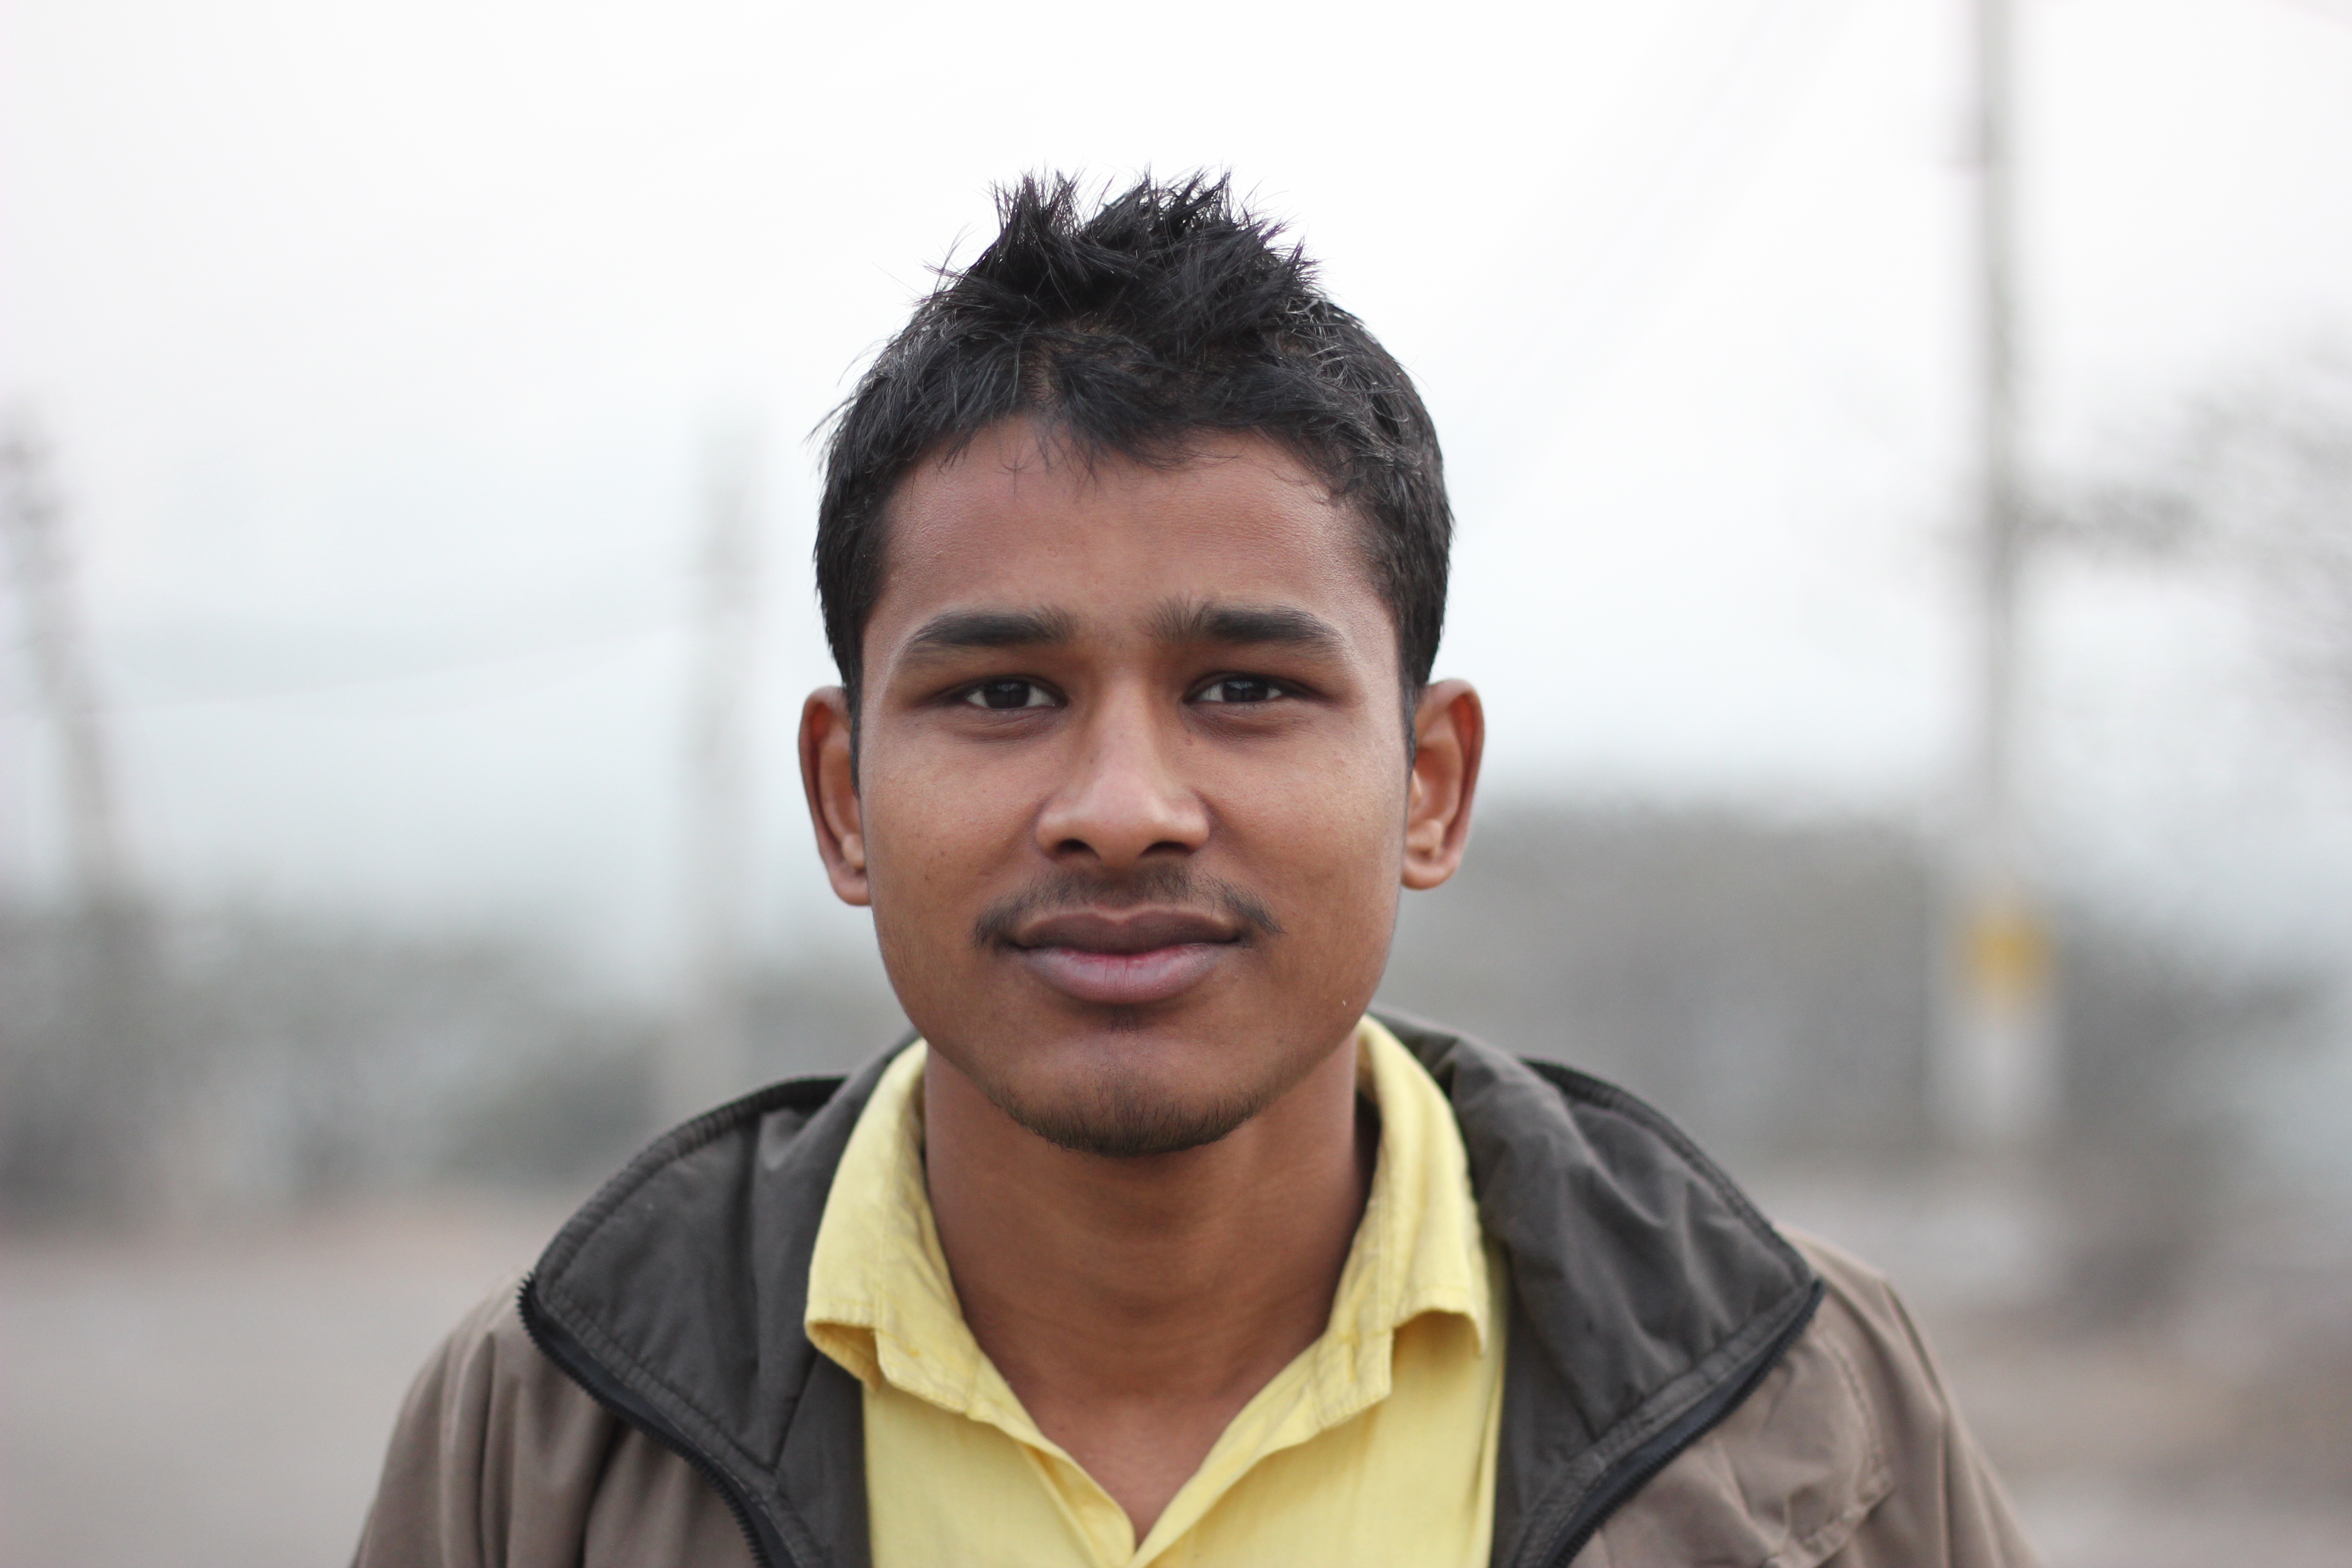
man, person, people, boy, male, portrait, young, smile, face, handsome, indian